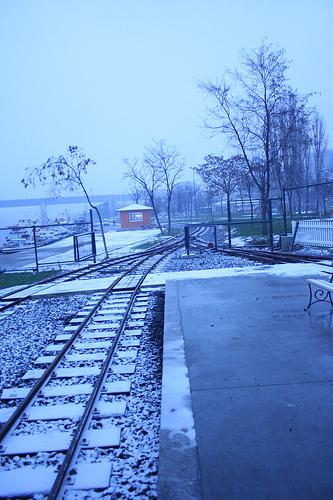
Weather: snow or frosty